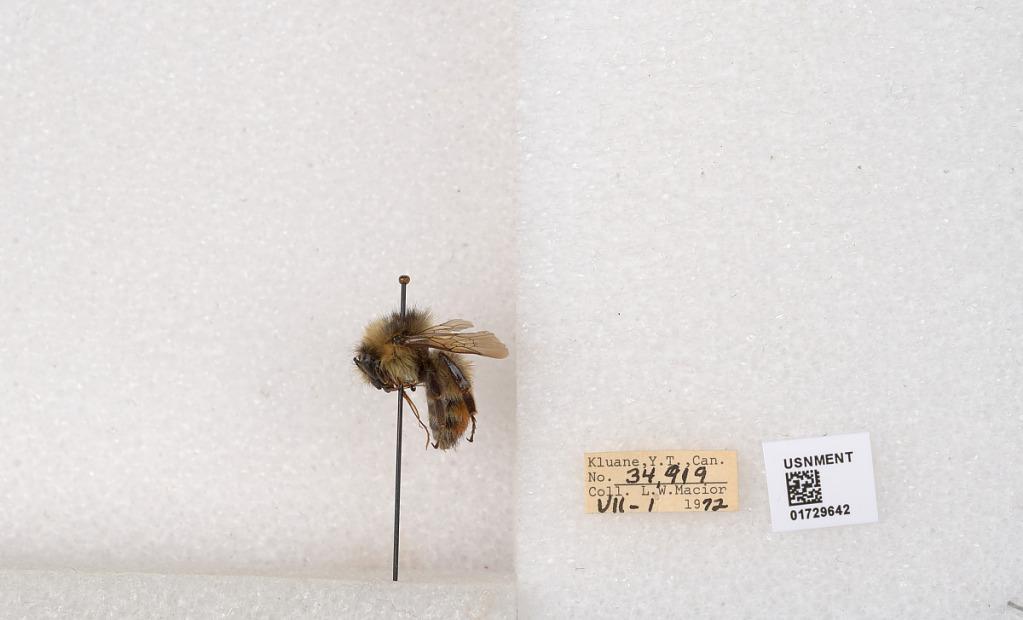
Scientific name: Bombus flavifrons Cresson
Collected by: L. Macior
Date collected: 1972-7-1
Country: Canada
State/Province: Yukon Territory
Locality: Kluane National Park and Reserve
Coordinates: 60.7493, -139.504